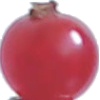
Label: redcurrant